Aalen

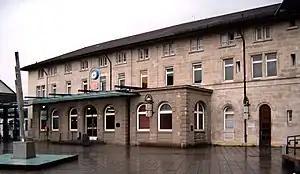
Aalen station

The football team, VfR Aalen, was founded in 1921 and played in the 2nd German League between 2012 and 2015, after which they were relegated to 3. Liga. Its playing venue is the Scholz-Arena situated in the west of the town, which bore the name "Städtisches Waldstadion Aalen" ("Civic Forest Stadium of Aalen") until 2008. From 1939 until 1945, the VfR played in the Gauliga Württemberg, then one of several parallel top-ranking soccer leagues of Germany.